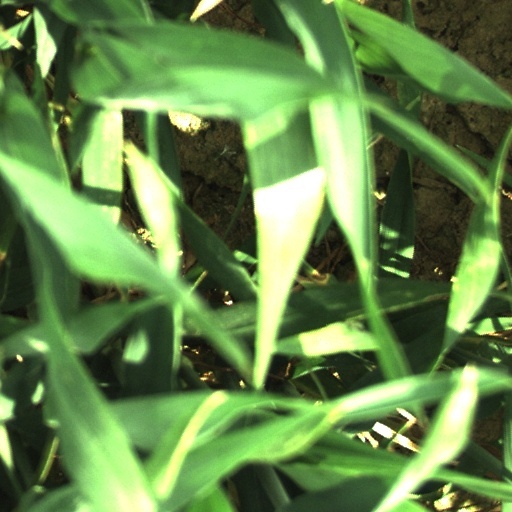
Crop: wheat